Foster the People

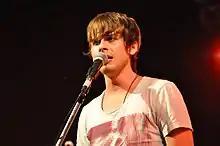
Mark Foster in 2011

Mark Foster graduated from Nordonia High School in the Cleveland-Akron suburb of Macedonia, Ohio, in 2002. With his father's encouragement, Foster moved in with his uncle in Sylmar, Los Angeles, California to pursue a career in music. Foster worked various jobs and at night, he attended parties in Hollywood to expand his social network. He said, "I felt like an 18-year-old Hunter S. Thompson. I was just diving into this Hollywood Hills subculture and taking it all in. I wasn't shy about taking my guitar out at a party. I wanted to be the center of attention." Foster struggled with drug addiction during his initial years in Los Angeles, saying, "It got pretty dark. My friends thought I was going to die. I was blind to it. When I was 19 years old, it got to a point where I said, 'Enough is enough' ... I saw time was just passing me by. I wasn't being productive."